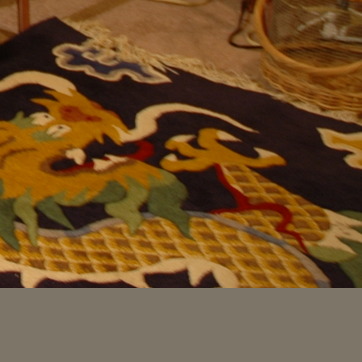
Material: carpet